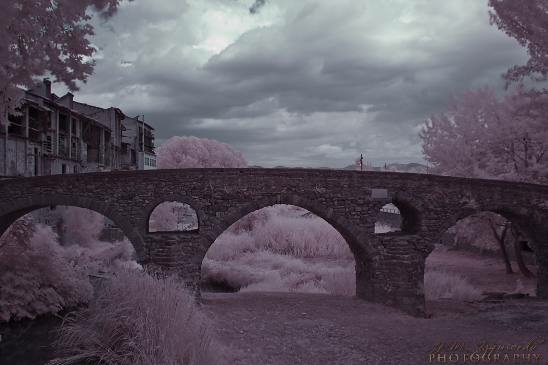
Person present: No